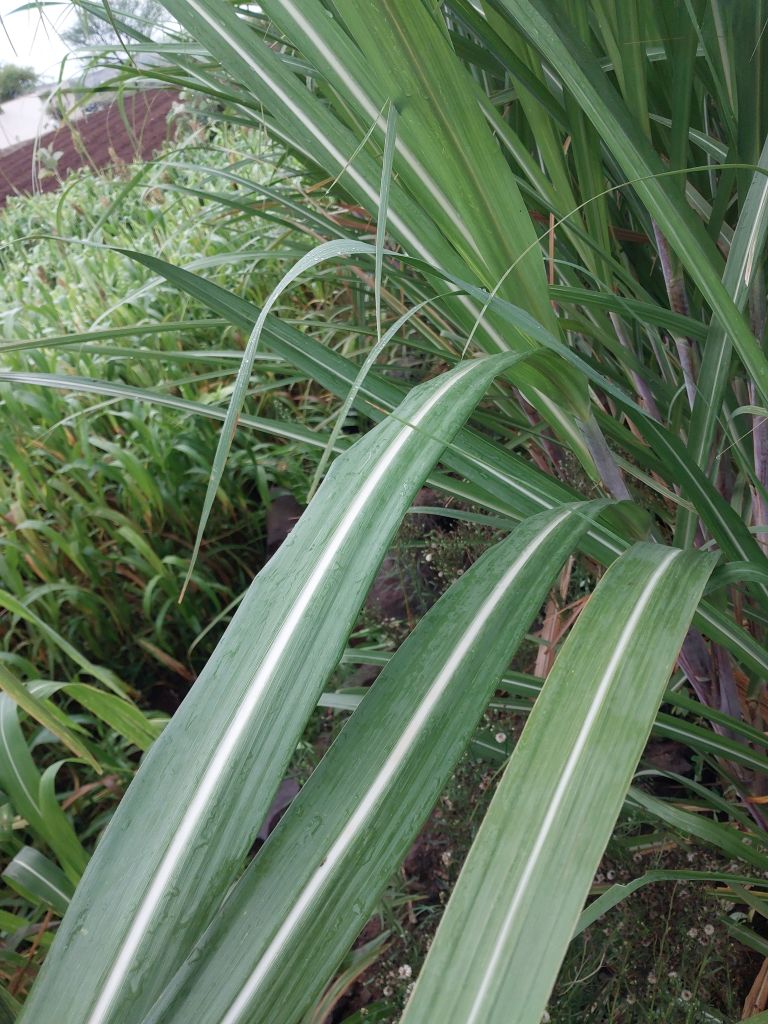
Label: Healthy